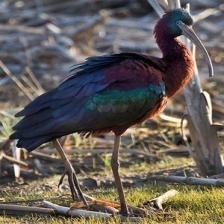
Species: GLOSSY IBIS
Scientific name: PLEGADIS FALCINELLUS